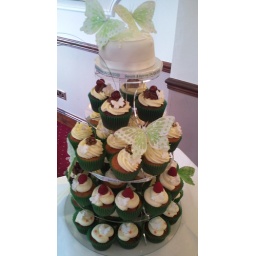
Multiple flavours with cakes decorated by a simple white butterfly in green cases. It looked lovely.